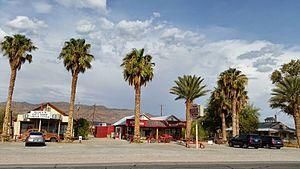
Shoshone est une census-designated place du comté d'Inyo, dans le sud de la Californie. Elle est l'une des portes du parc national de la vallée de la Mort et se trouve au carrefour des routes menant à Baker et Pahrump. Elle représente le dernier endroit à offrir des services avant Furnace Creek. Sa superficie totale est de 74,4 km² et elle compte 52 habitants.